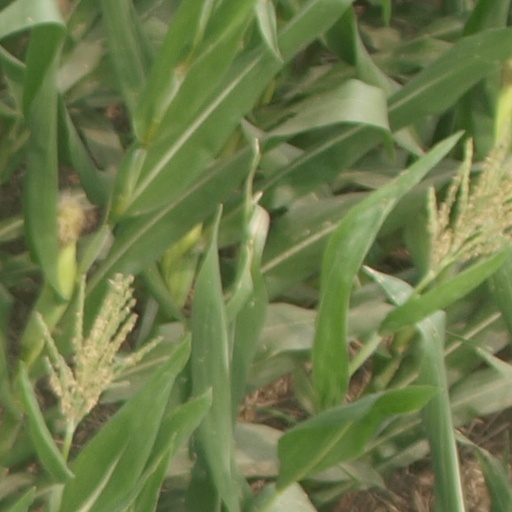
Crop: maize; corn